Callum McCaig

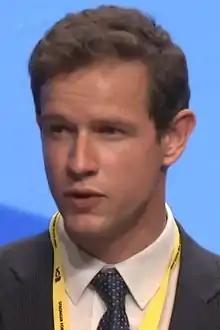
McCaig in 2015

Callum McCaig (born 6 January 1985) is a Scottish National Party (SNP) politician who was Member of Parliament for Aberdeen South from May 2015 until 2017. During his period in the Westminster parliament, he was the SNP's Energy and Climate Change spokesperson in the House of Commons. McCaig was elected as a councillor on Aberdeen City Council in 2007, and was the Leader of Aberdeen City Council from 2011 until 2012.